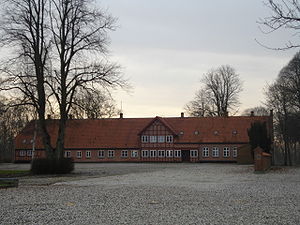
Hevringholm
Hevringholm - hovedbygningen set fra gårdspladsen
Herregården Hevringholm ligger på nordkysten af Djursland, ca. 20 km øst for Randers i Vivild Sogn, Sønderhald Herred, Norddjurs Kommune.